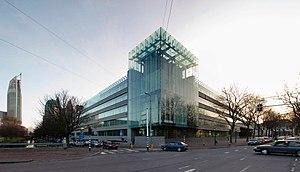
Le ministère des Finances est le département ministériel néerlandais supervisant le budget du royaume des Pays-Bas, la politique fiscale, le service des impôts et les douanes. Il est dirigé par Wopke Hoekstra depuis le 26 octobre 2017.